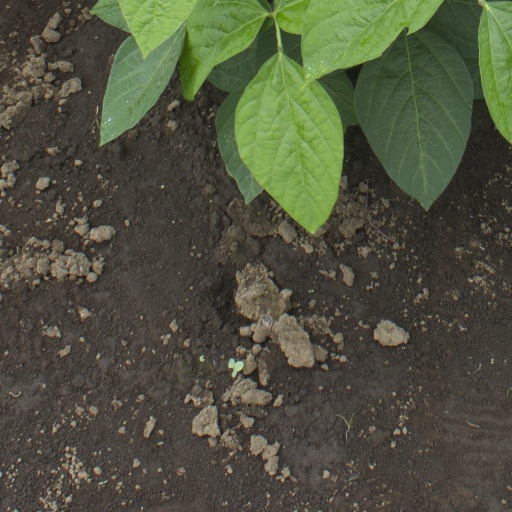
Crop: soybean